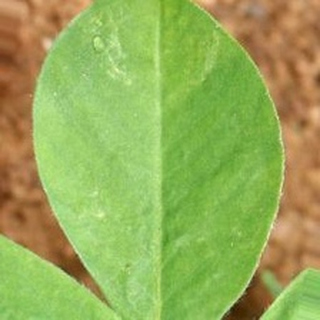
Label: healthy_groundnut